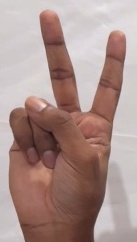
ASL sign: 2